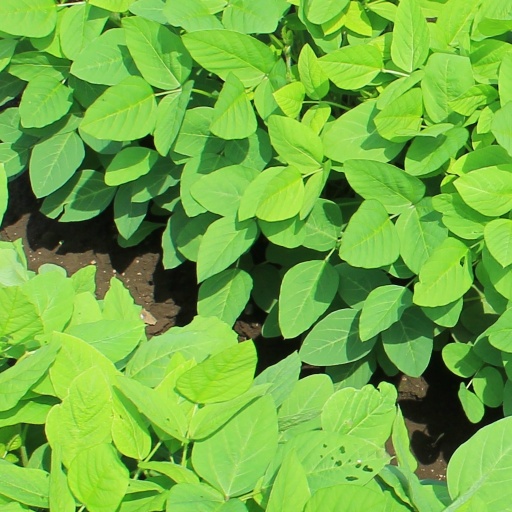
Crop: soybean